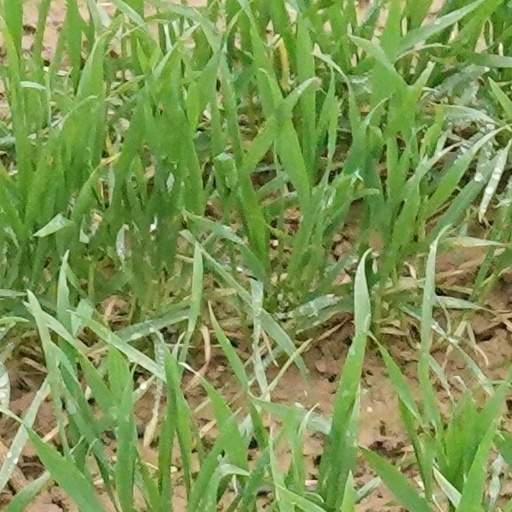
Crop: wheat